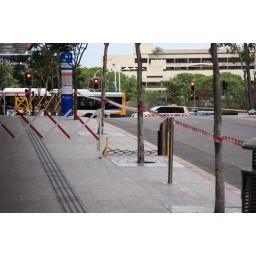
Really, there were bits of glass all over the road